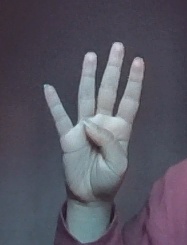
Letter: kaaf